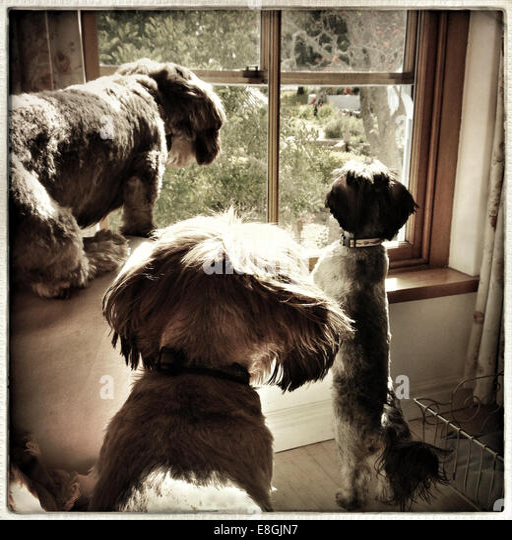
dogs looking out of a window